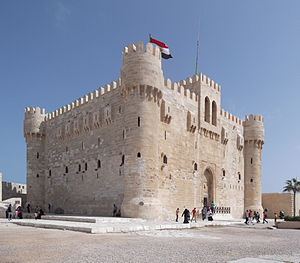
Fæstningsværk
Kaitbays citadel i Alexandria.
Fæstningsværker er militære konstruktioner og bygninger beregnet til forsvar i krigstid. Mennesker har konstrueret forsvarsværker igennem mange tusind år.